Simon Gate

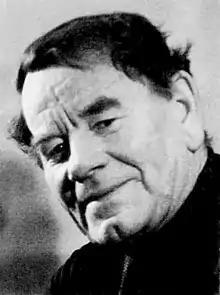

Simon Gate (10 March 1883 – 11 May 1945) was a Swedish sculptor. His work was part of the art competitions at the 1932 Summer Olympics and the 1936 Summer Olympics.